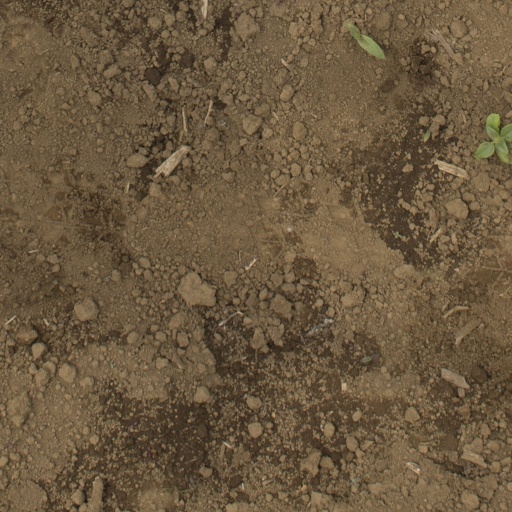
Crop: Jerusalem artichoke